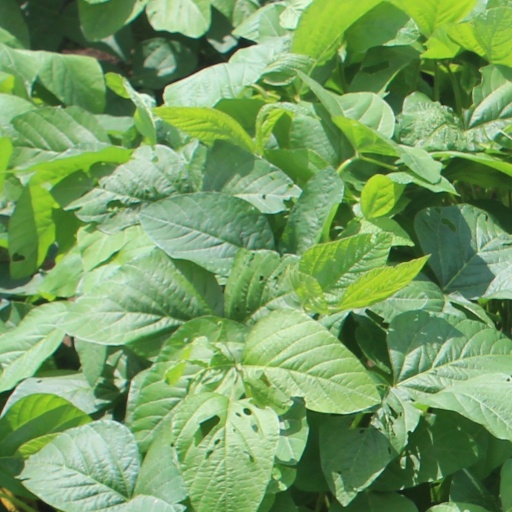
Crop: soybean